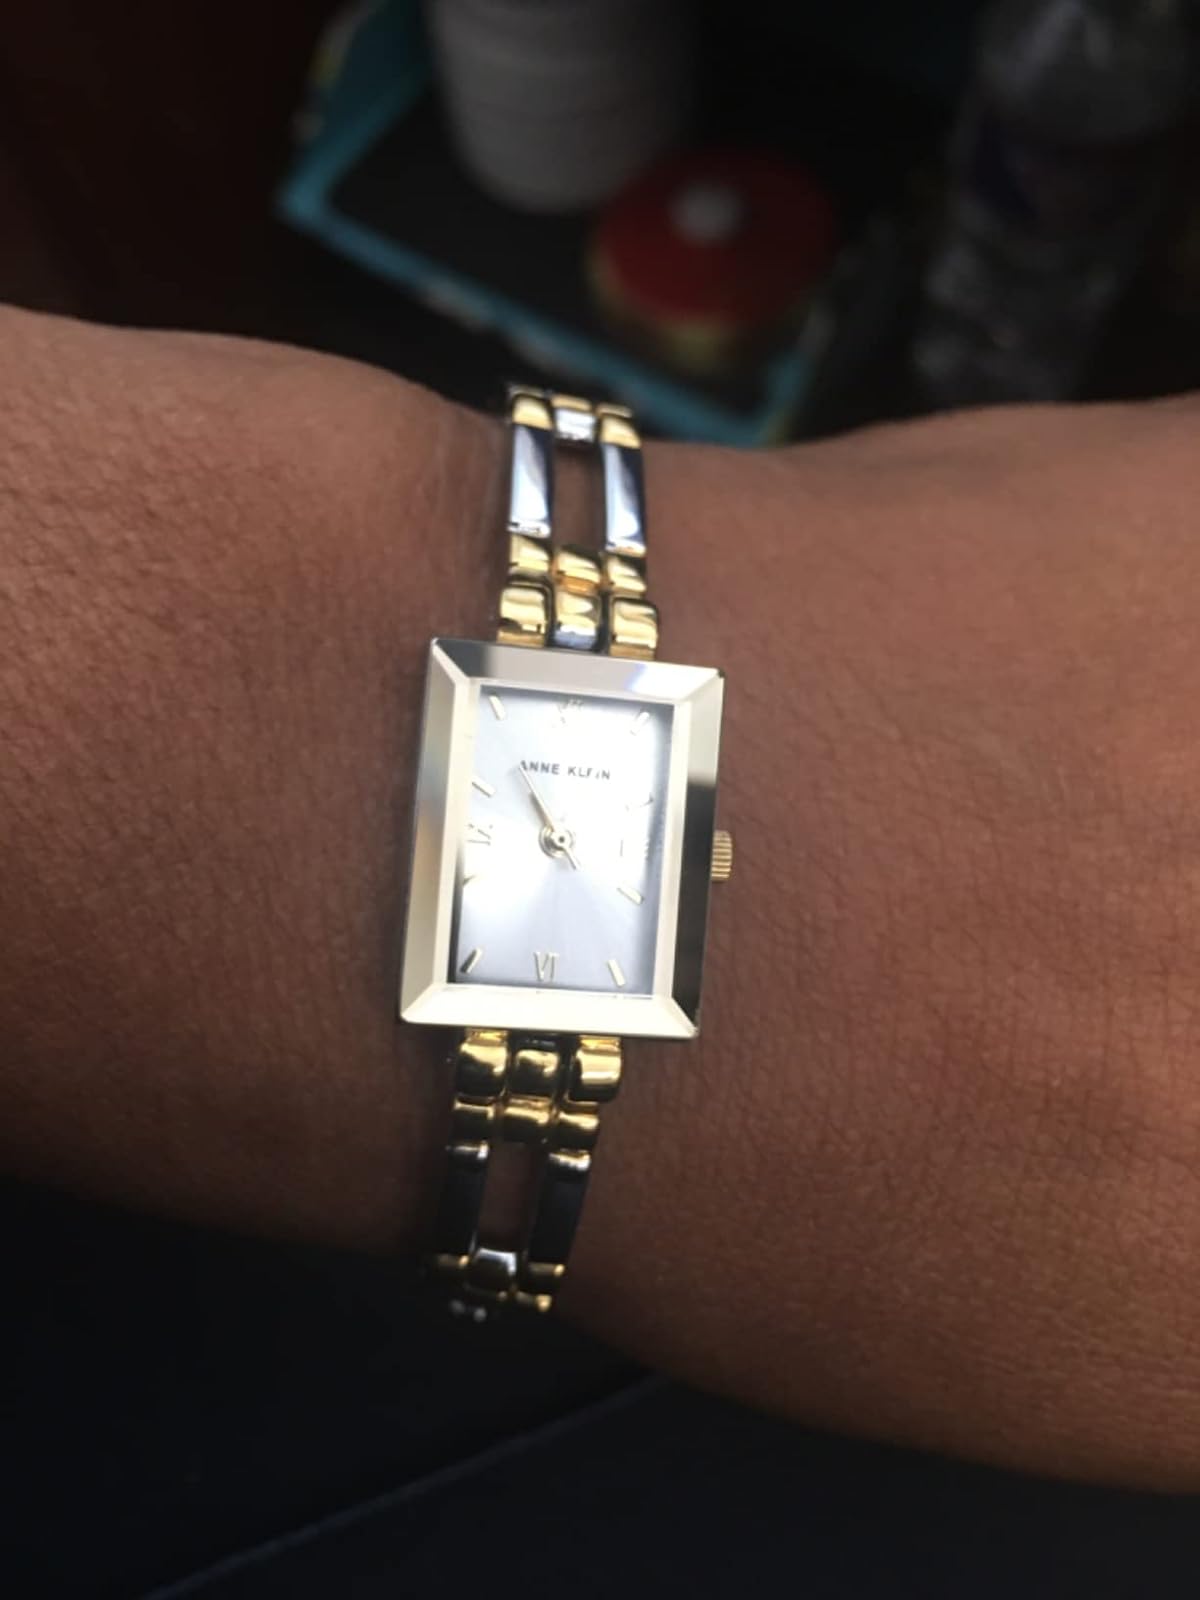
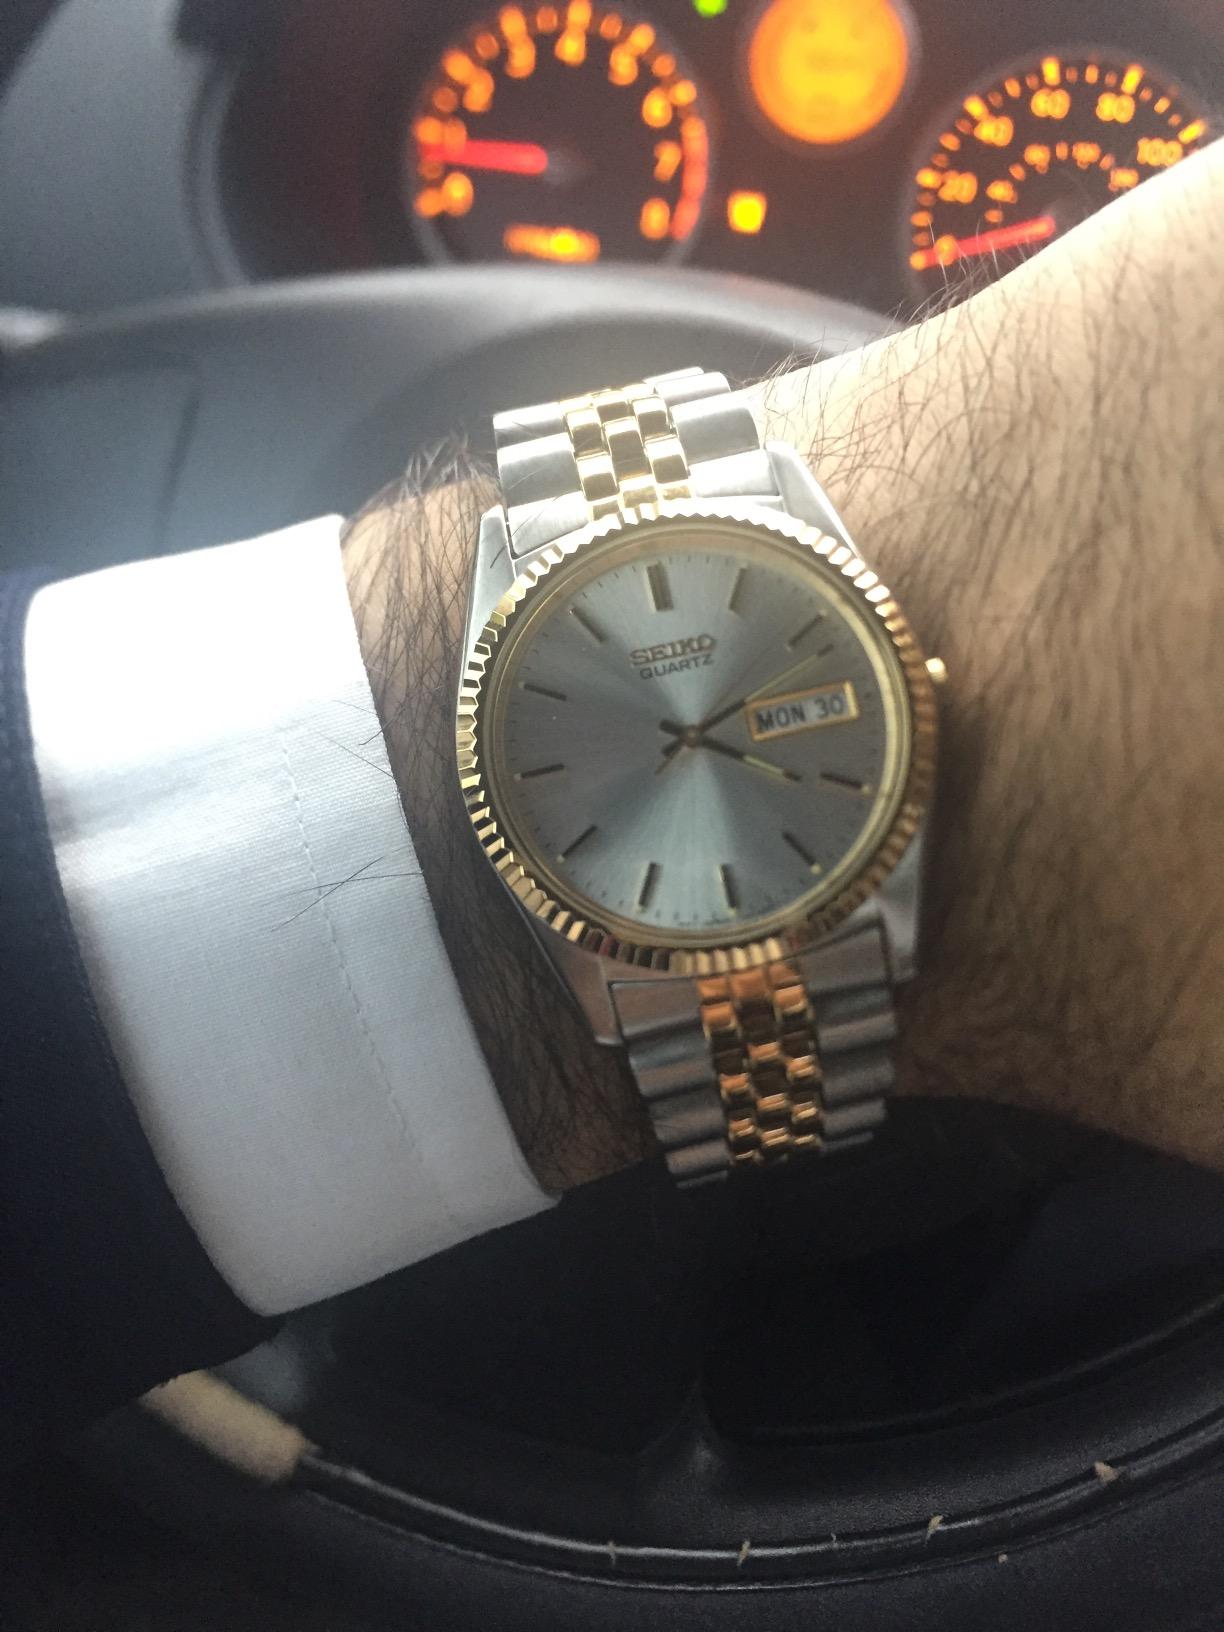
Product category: accessories_watch
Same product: no